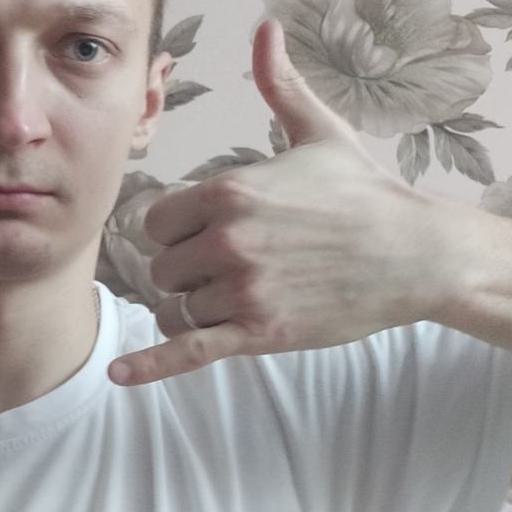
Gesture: call